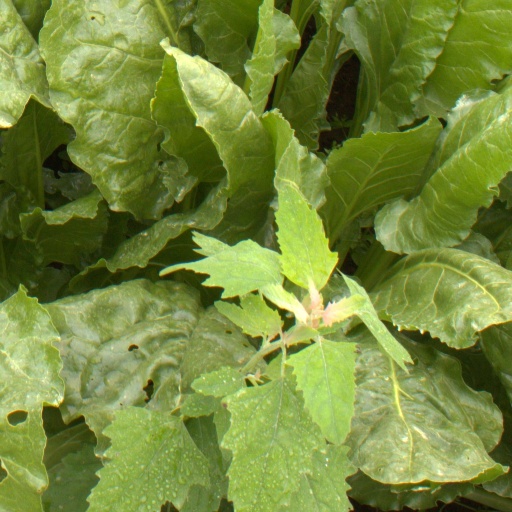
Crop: sugar beet